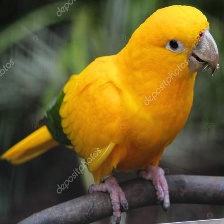
Species: GOLDEN PARAKEET
Scientific name: GUARUBA GUAROUBA